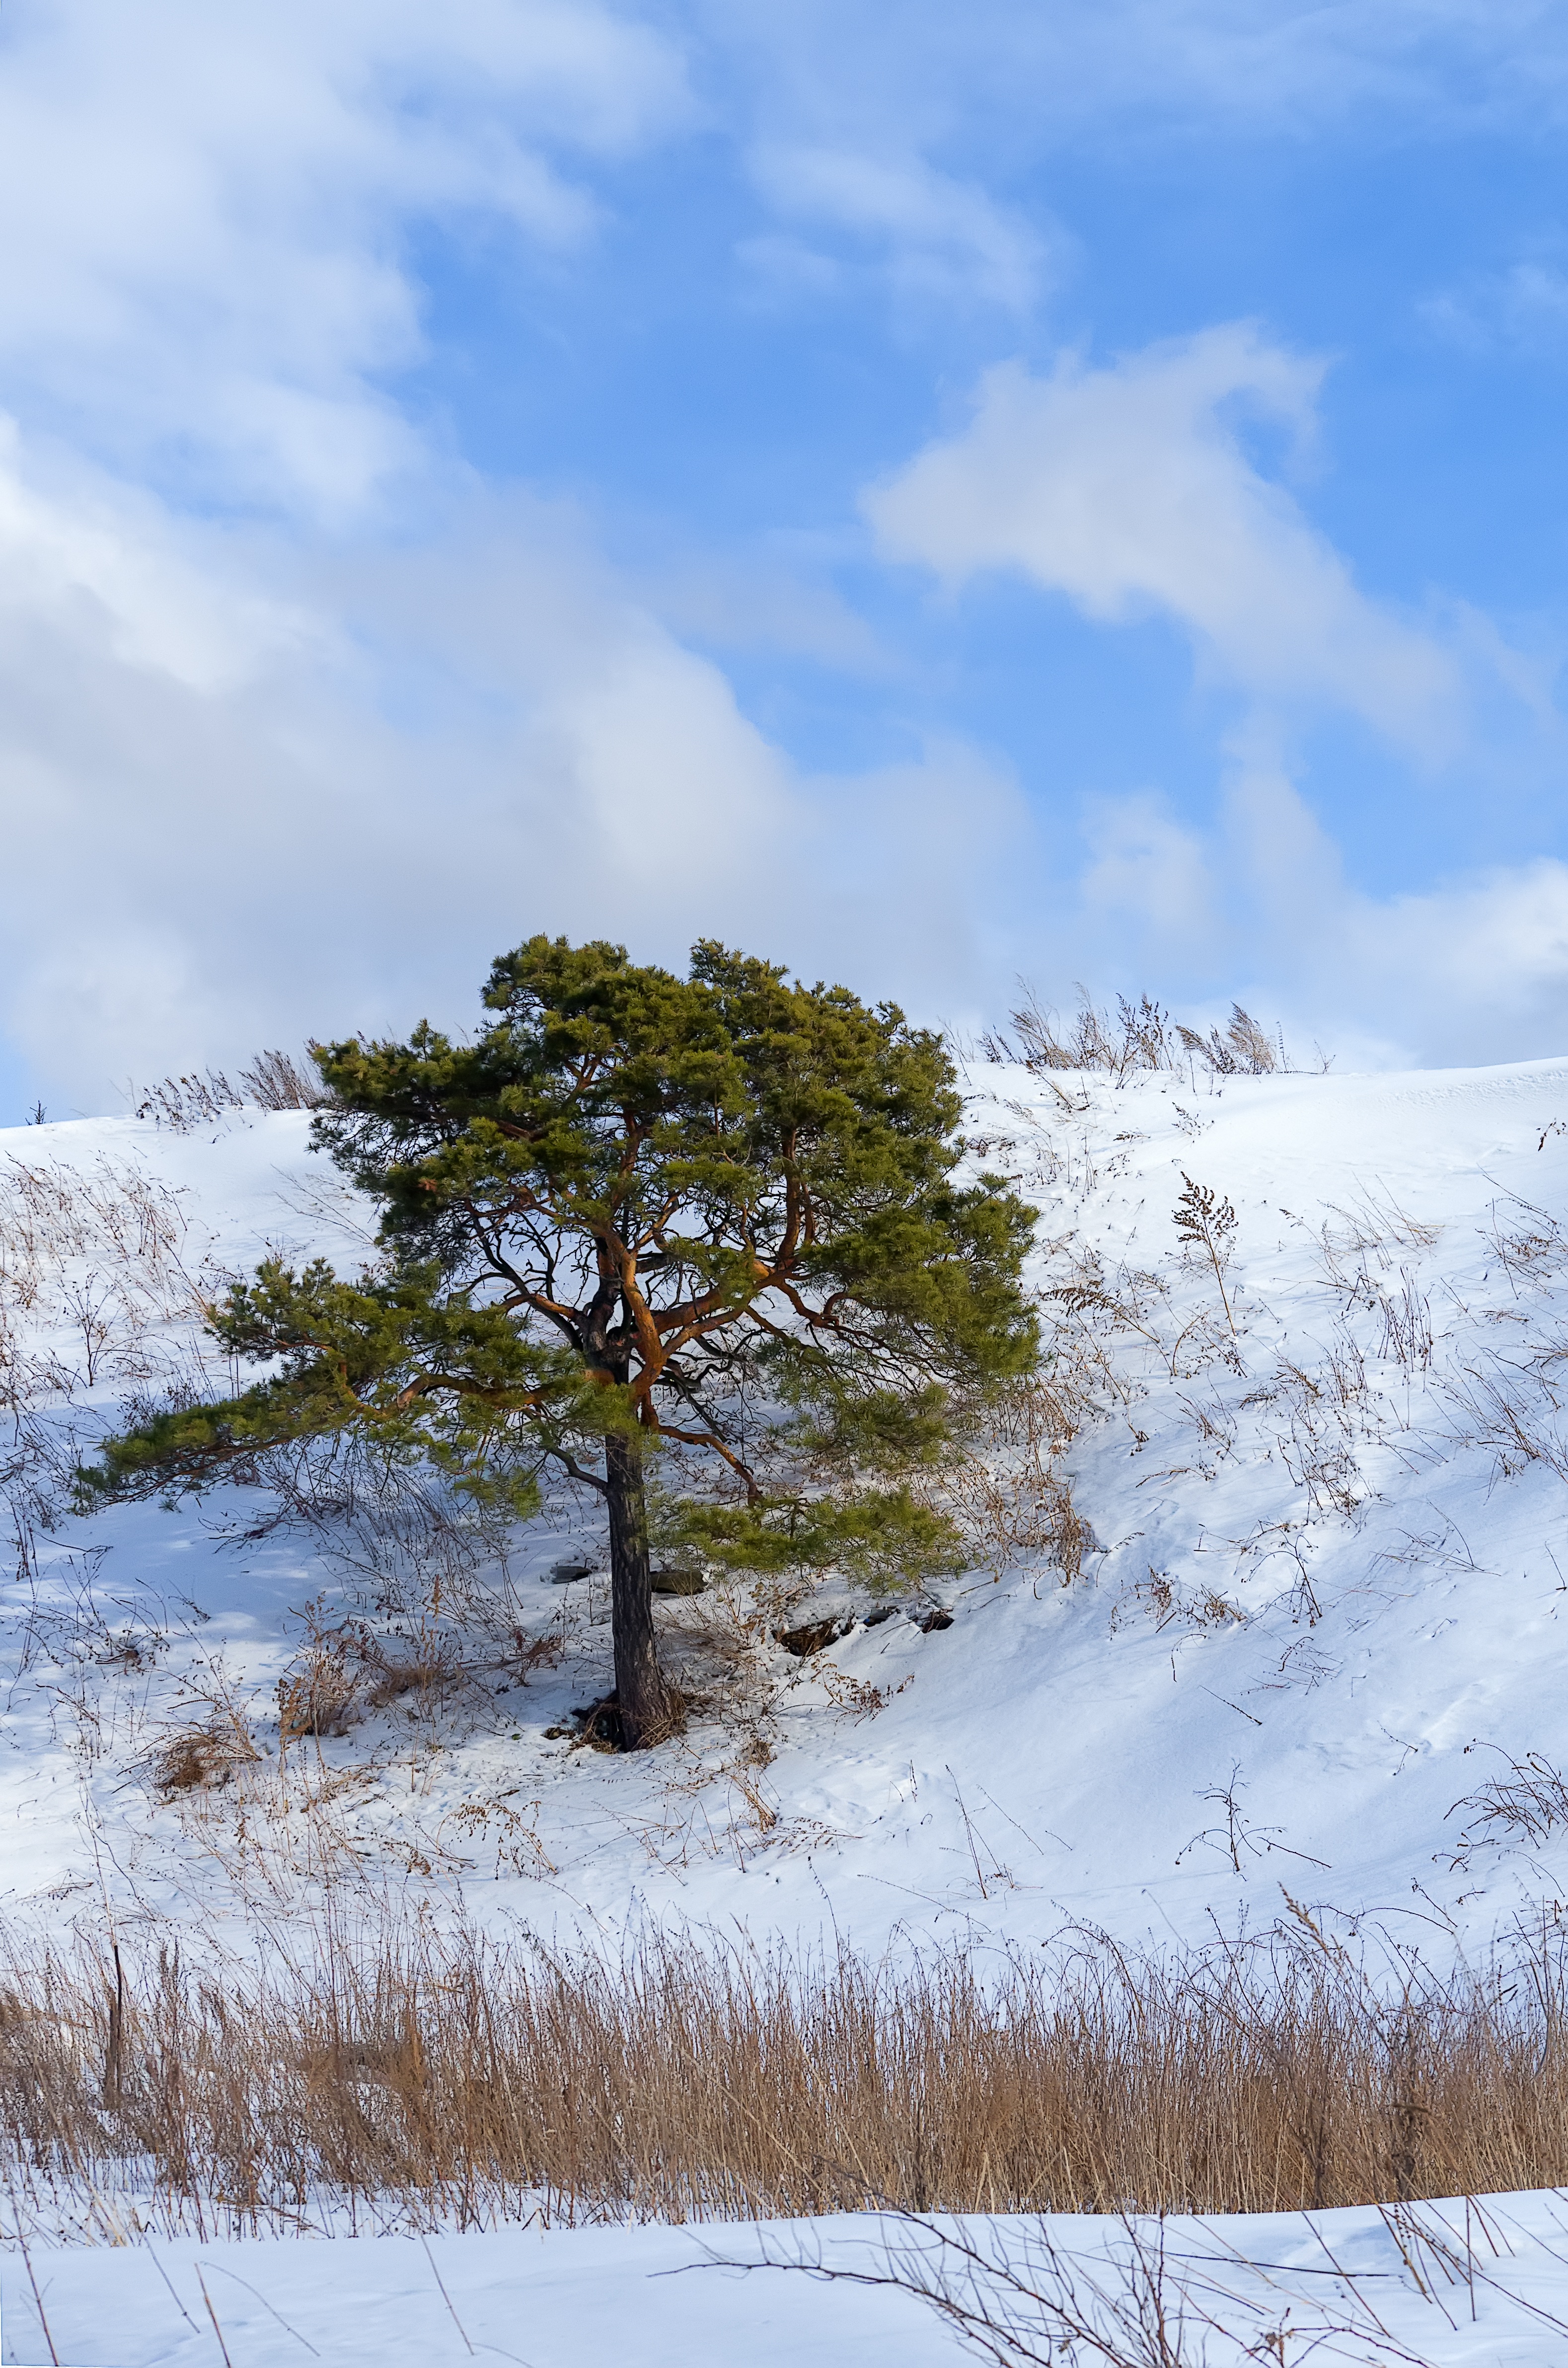
landscape, tree, nature, wilderness, mountain, snow, cold, winter, cloud, plant, sky, white, hill, frost, pine, reflection, weather, season, winter landscape, clouds, russia, habitat, siberia, natural environment, woody plant